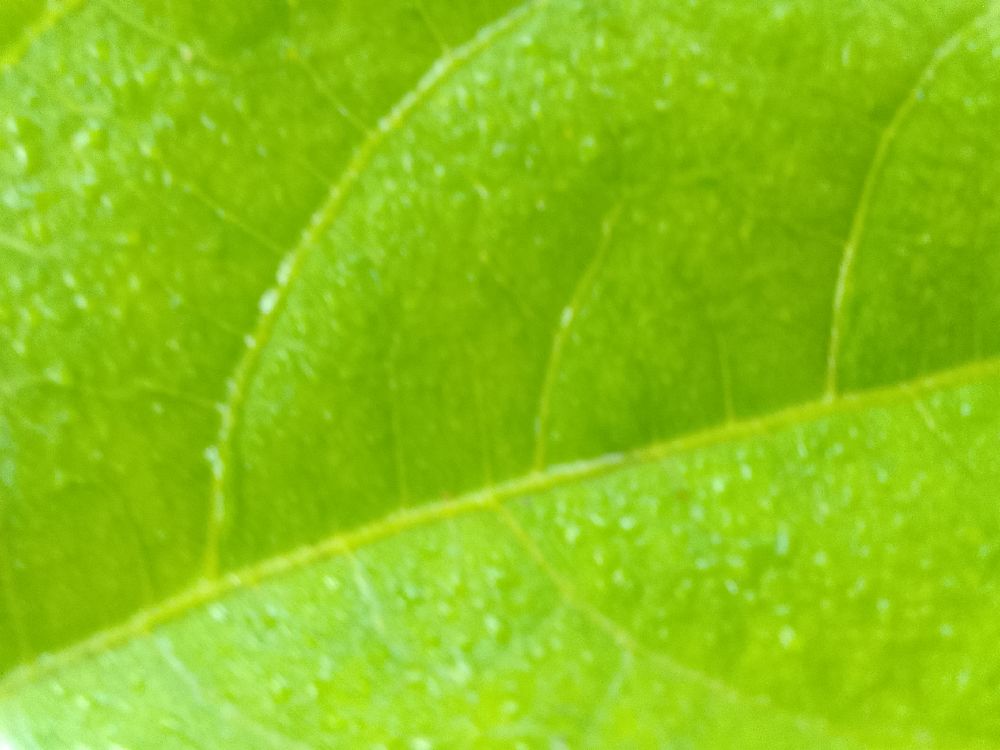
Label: healthy